Christian Giménez (footballer, born 1981)

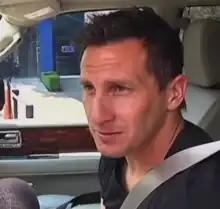
Giménez in 2012

Christian Eduardo Giménez (born 1 February 1981), also known by his nickname Chaco, is a former professional footballer, commentator, and manager. Born in Argentina, he represented the Mexico national team.